Maryland Route 272

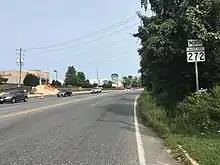
MD 272 northbound past US 40 in North East

North of I-95 in the hamlet of Bay View, MD 272 parallels Old Bayview Road, reduces to a two-lane undivided road, and passes through an intersection with the eastern terminus of MD 274 (Joseph Biggs Memorial Highway) at the entrance to Cecil College, which is located to the east. North of its junction with the northern end of Old Bayview Road, the state highway crosses North East Creek parallel with the Gilpin's Falls Covered Bridge to the southeast of the road. MD 272 heads north and parallels Old Zion Road through the hamlet of Zion. The state highway passes west of Rising Sun High School on its way to Calvert, where the highway intersects MD 273 (Telegraph Road). MD 272 parallels Quaker Lane and Walnut Garden Road south and north of MD 273, respectively. Quaker Lane leads to the East Nottingham Friends Meetinghouse and the Elisha Kirk House. MD 272 continues north from MD 273 as Chrome Road and passes to the west of the John Churchman House before reaching its northern terminus the Pennsylvania state line, where Chrome Road continues north as PA 272 toward Chrome and Nottingham.